Zahhak

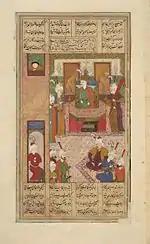
Persian painting, depicting Zahhāk ascending on the royal throne.

Aži Dahāka is the most significant and long-lasting of the "aži"s of the Avesta, the earliest religious texts of Zoroastrianism. He is described as a monster with three mouths, six eyes, and three heads, cunning, strong, and demonic. In other respects Aži Dahāka has human qualities, and is never a mere animal.